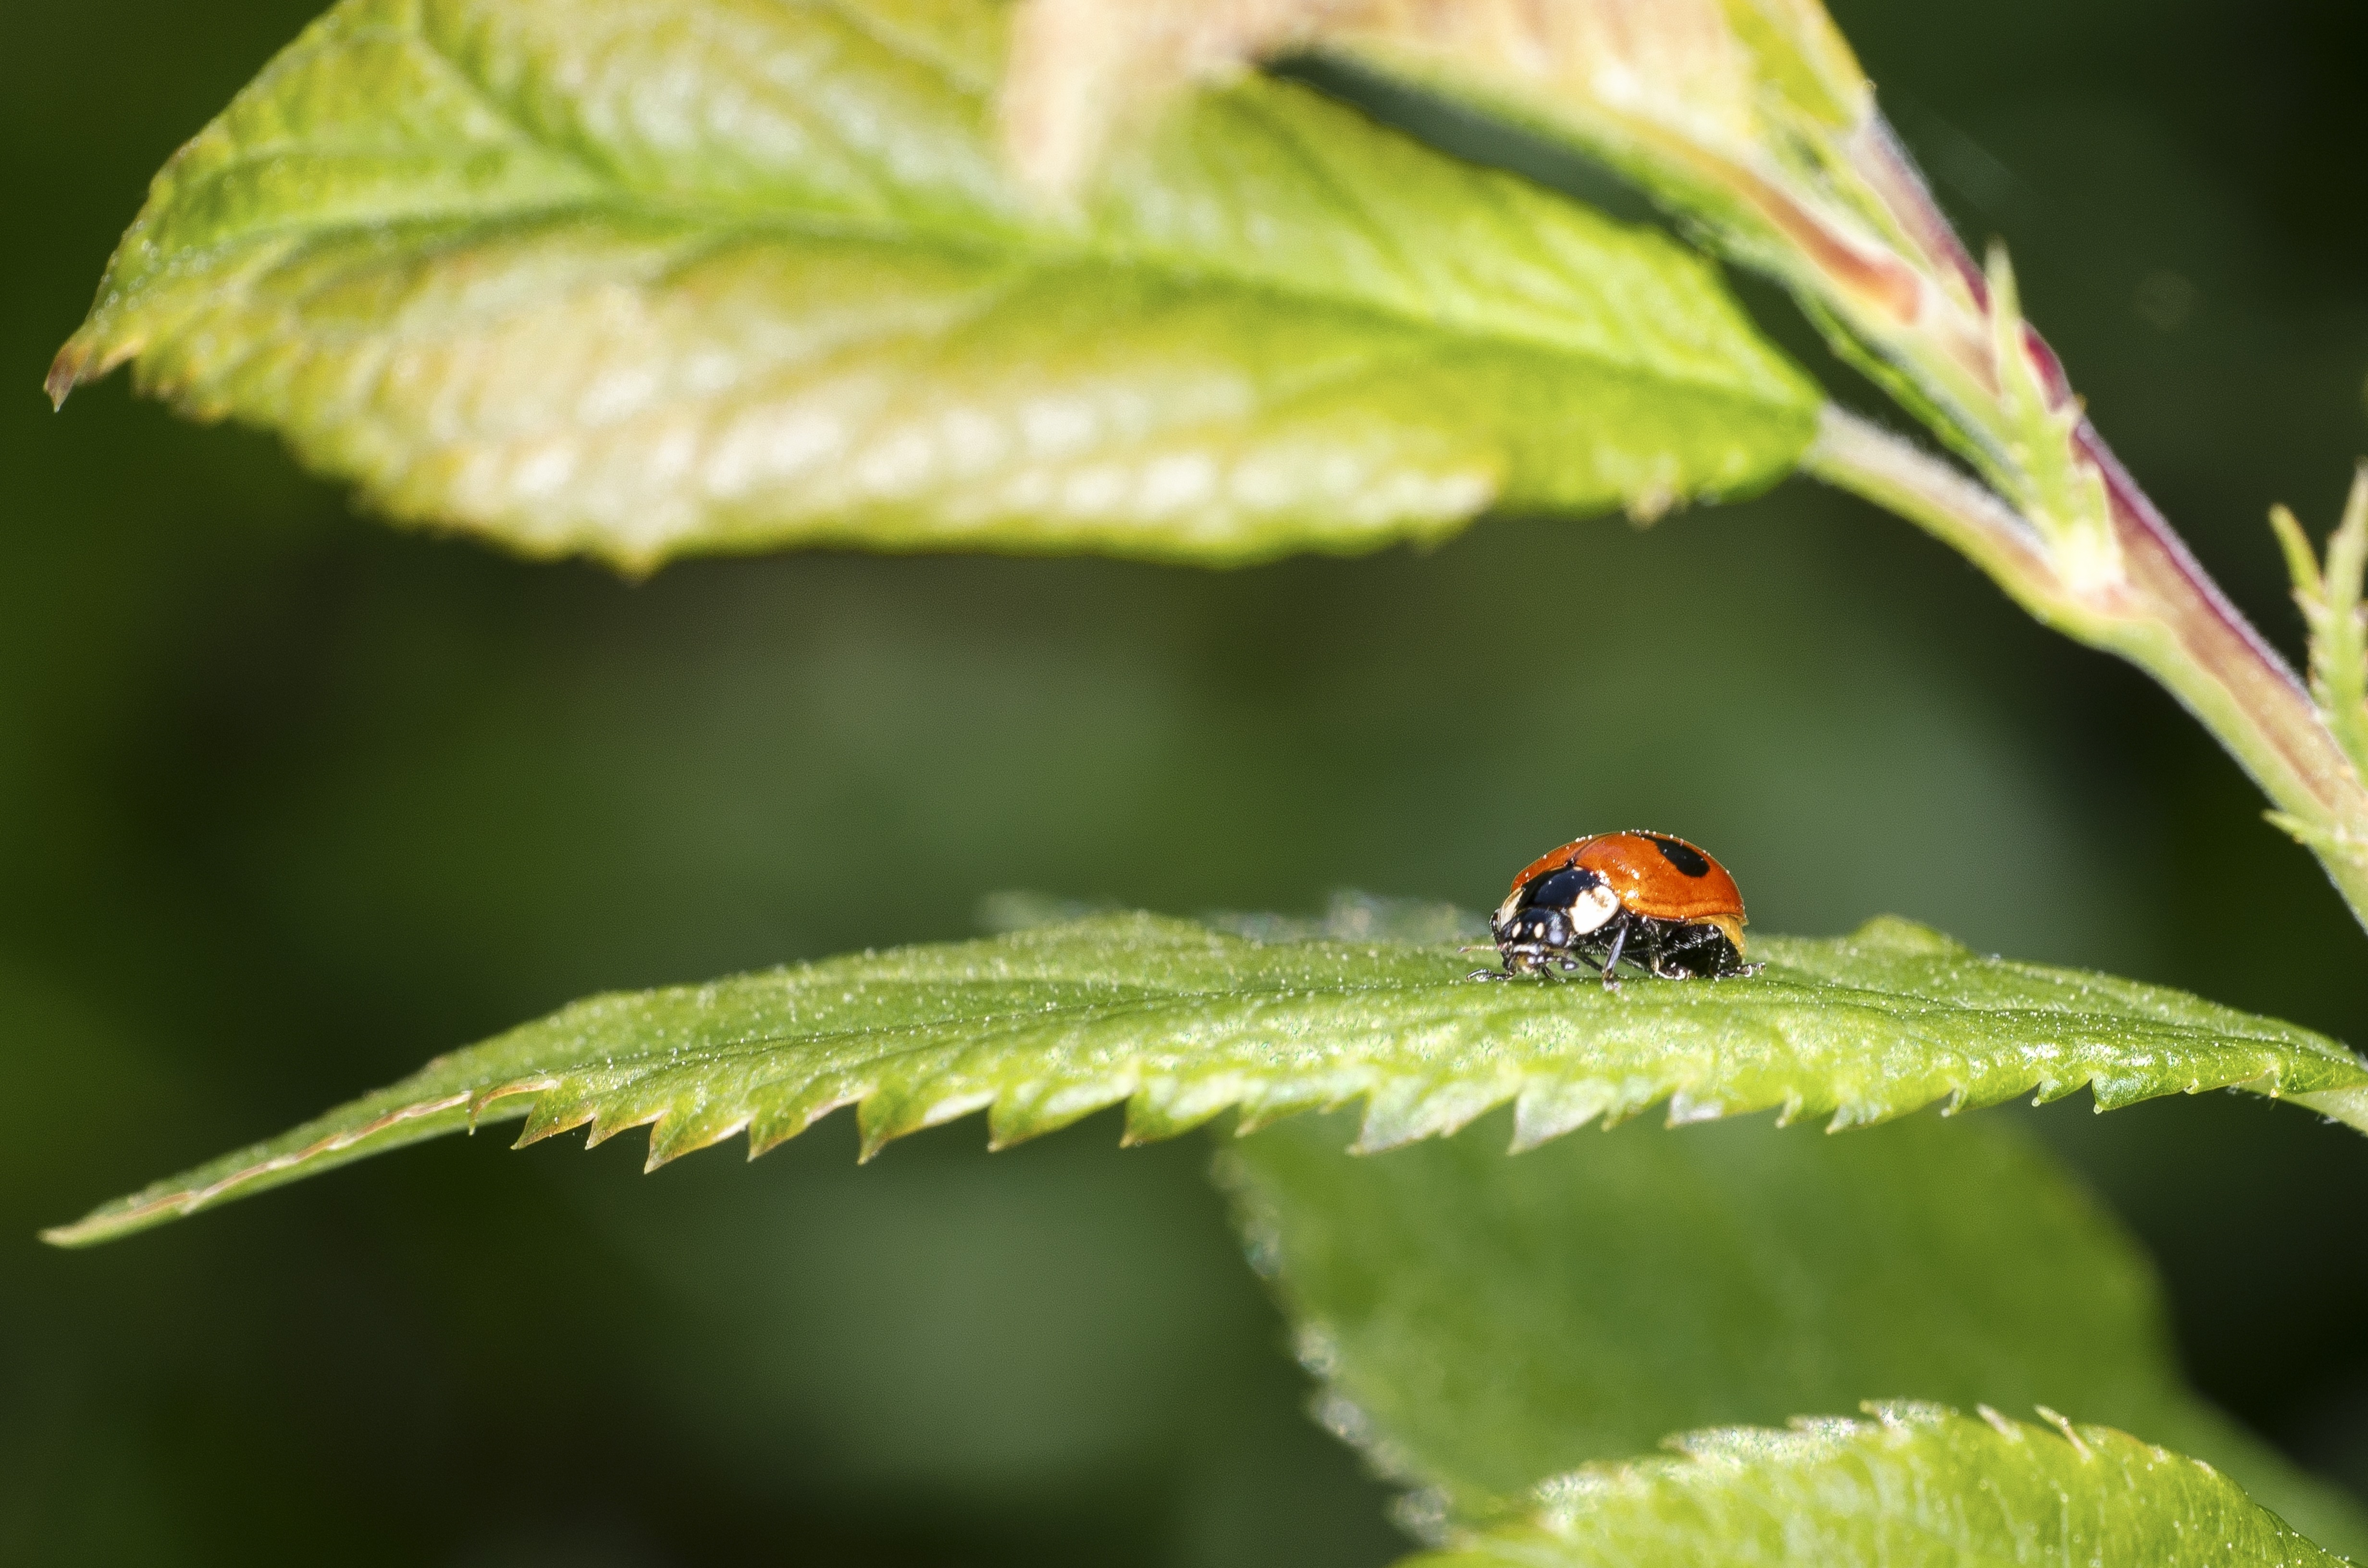
nature, photography, leaf, flower, green, red, insect, macro, ladybug, botany, flora, fauna, ladybird, invertebrate, close up, beetle, nectar, macro photography, winged insect, leaf beetle, plant stem, ghw